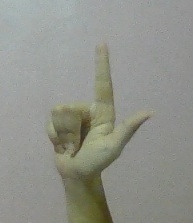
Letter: laam